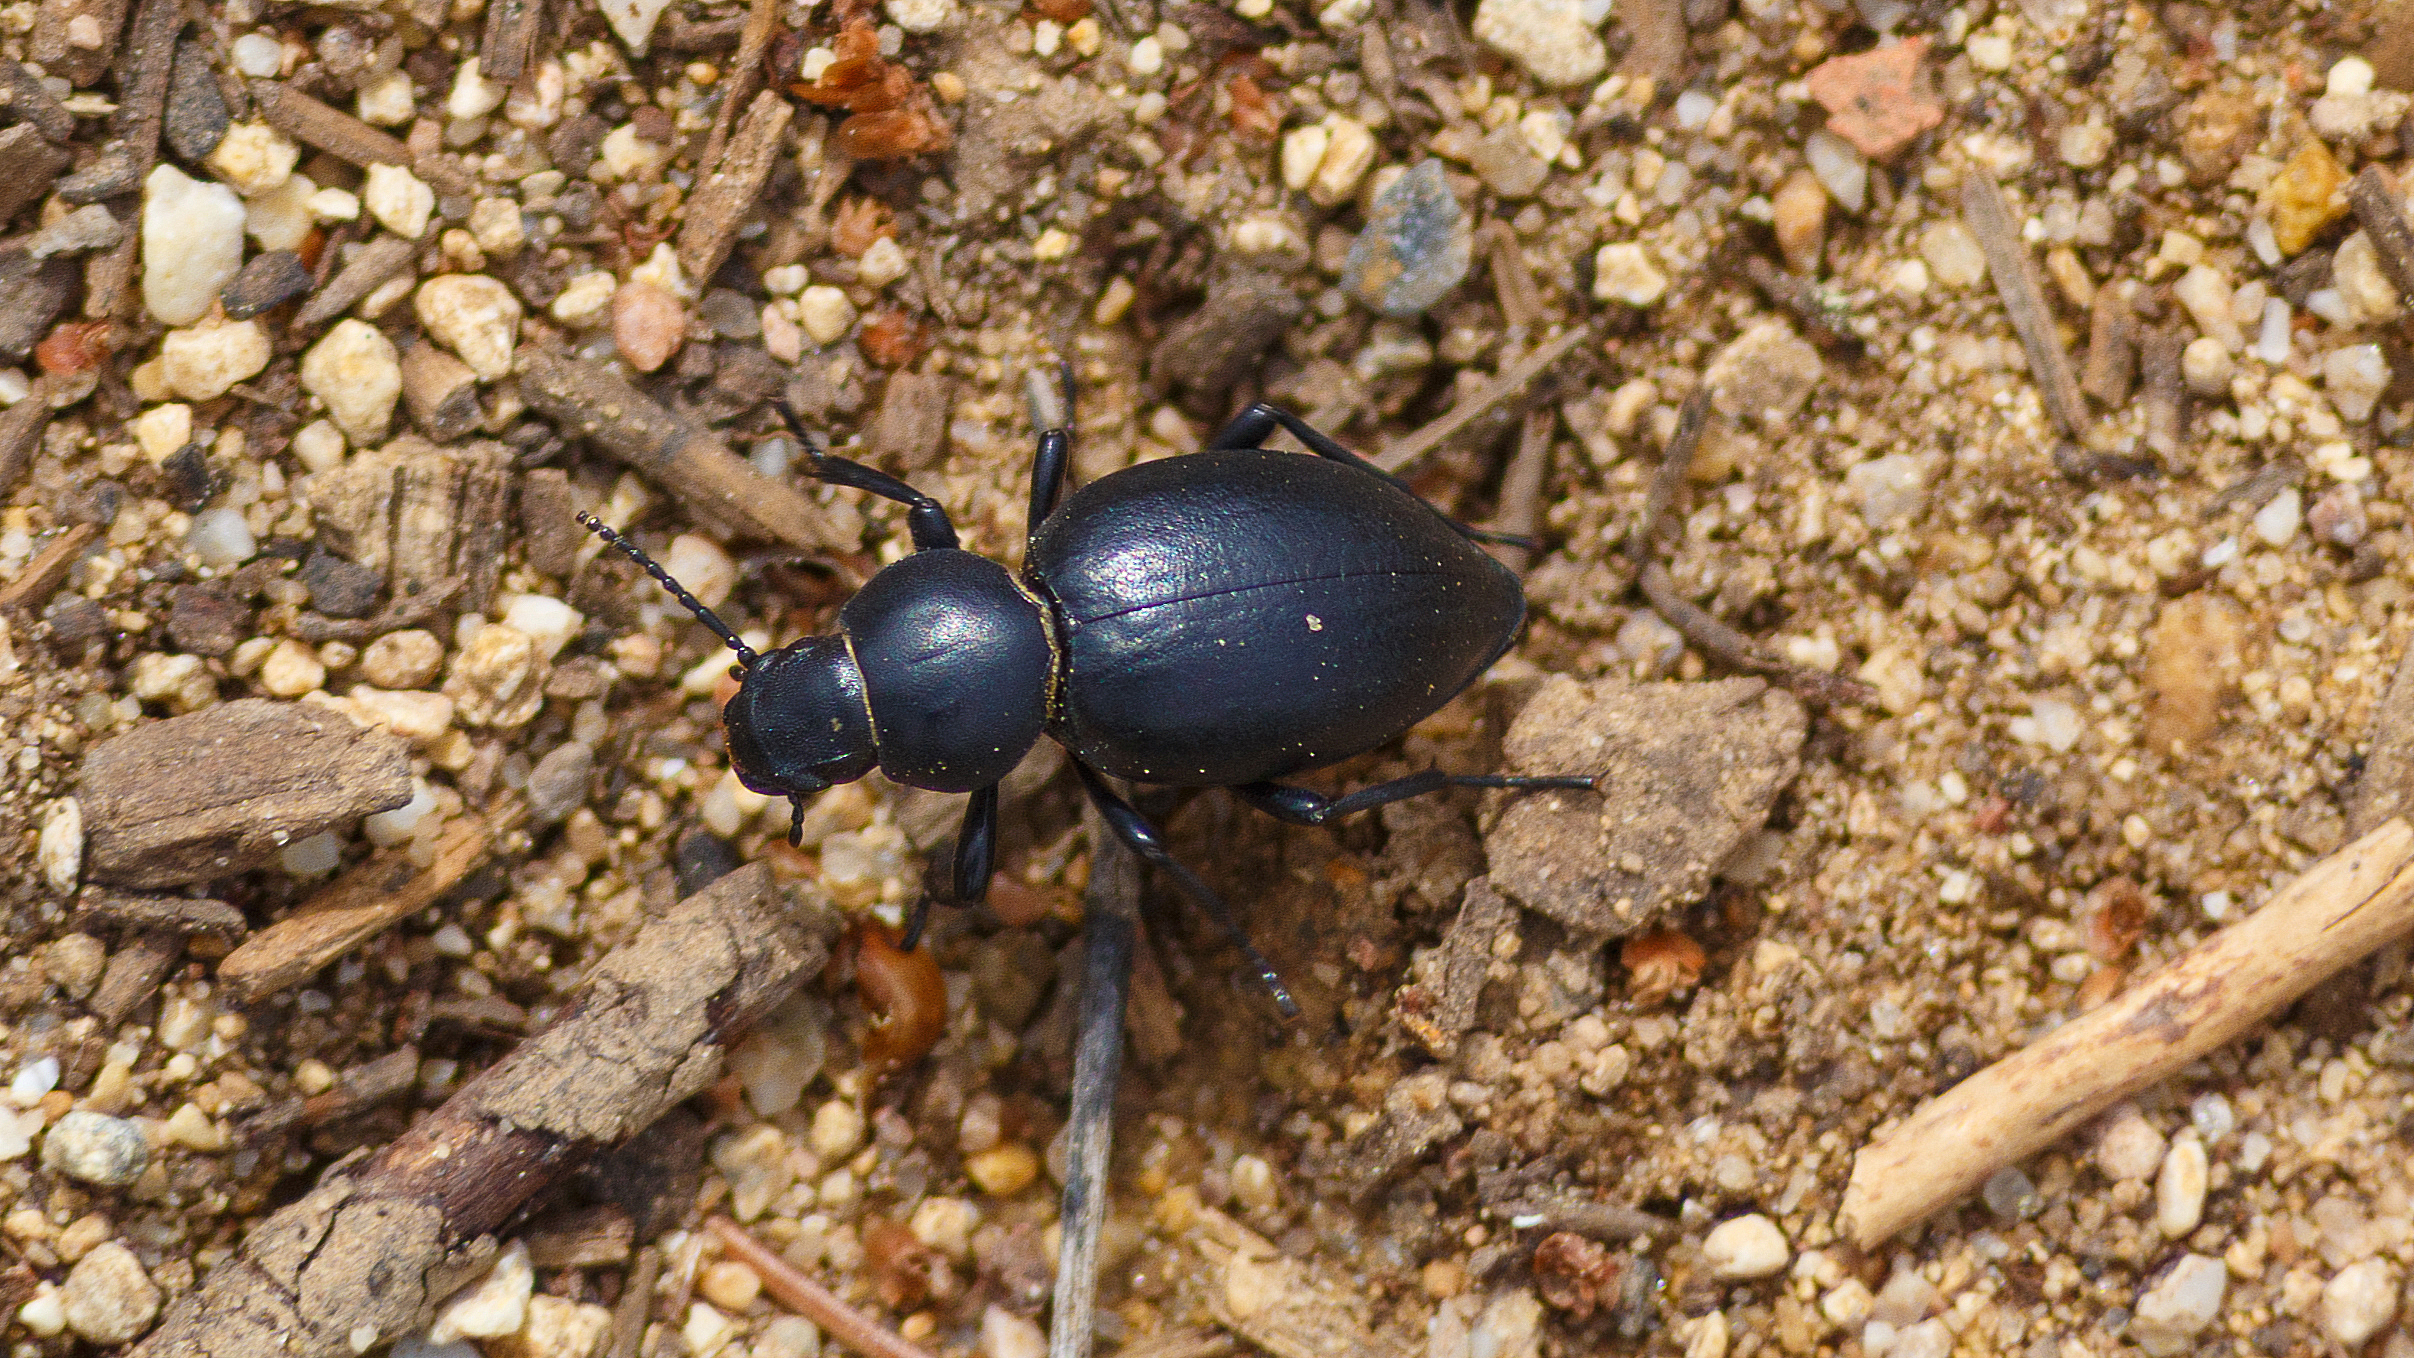
wildlife, insect, soil, fauna, invertebrate, close up, beetle, macro photography, arthropod, ground beetle, dung beetle, scarabs